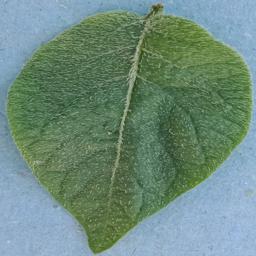
Label: Potato___Healthy